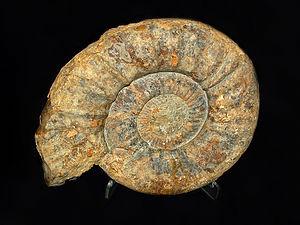
Mourèze est une commune française située dans le département de l'Hérault en région Occitanie.